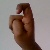
The image shows a hand gesture representing the letter 'X' in Indian Sign Language.